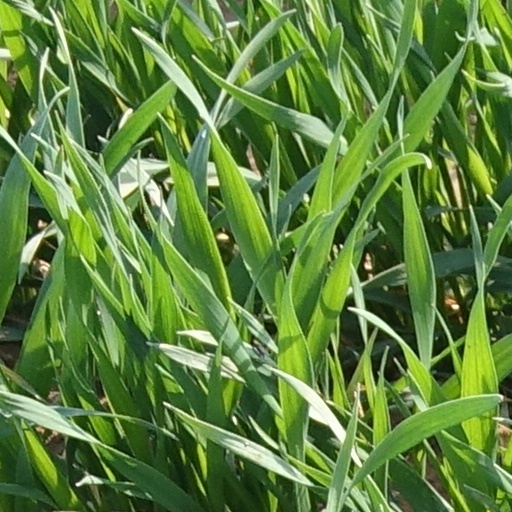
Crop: wheat